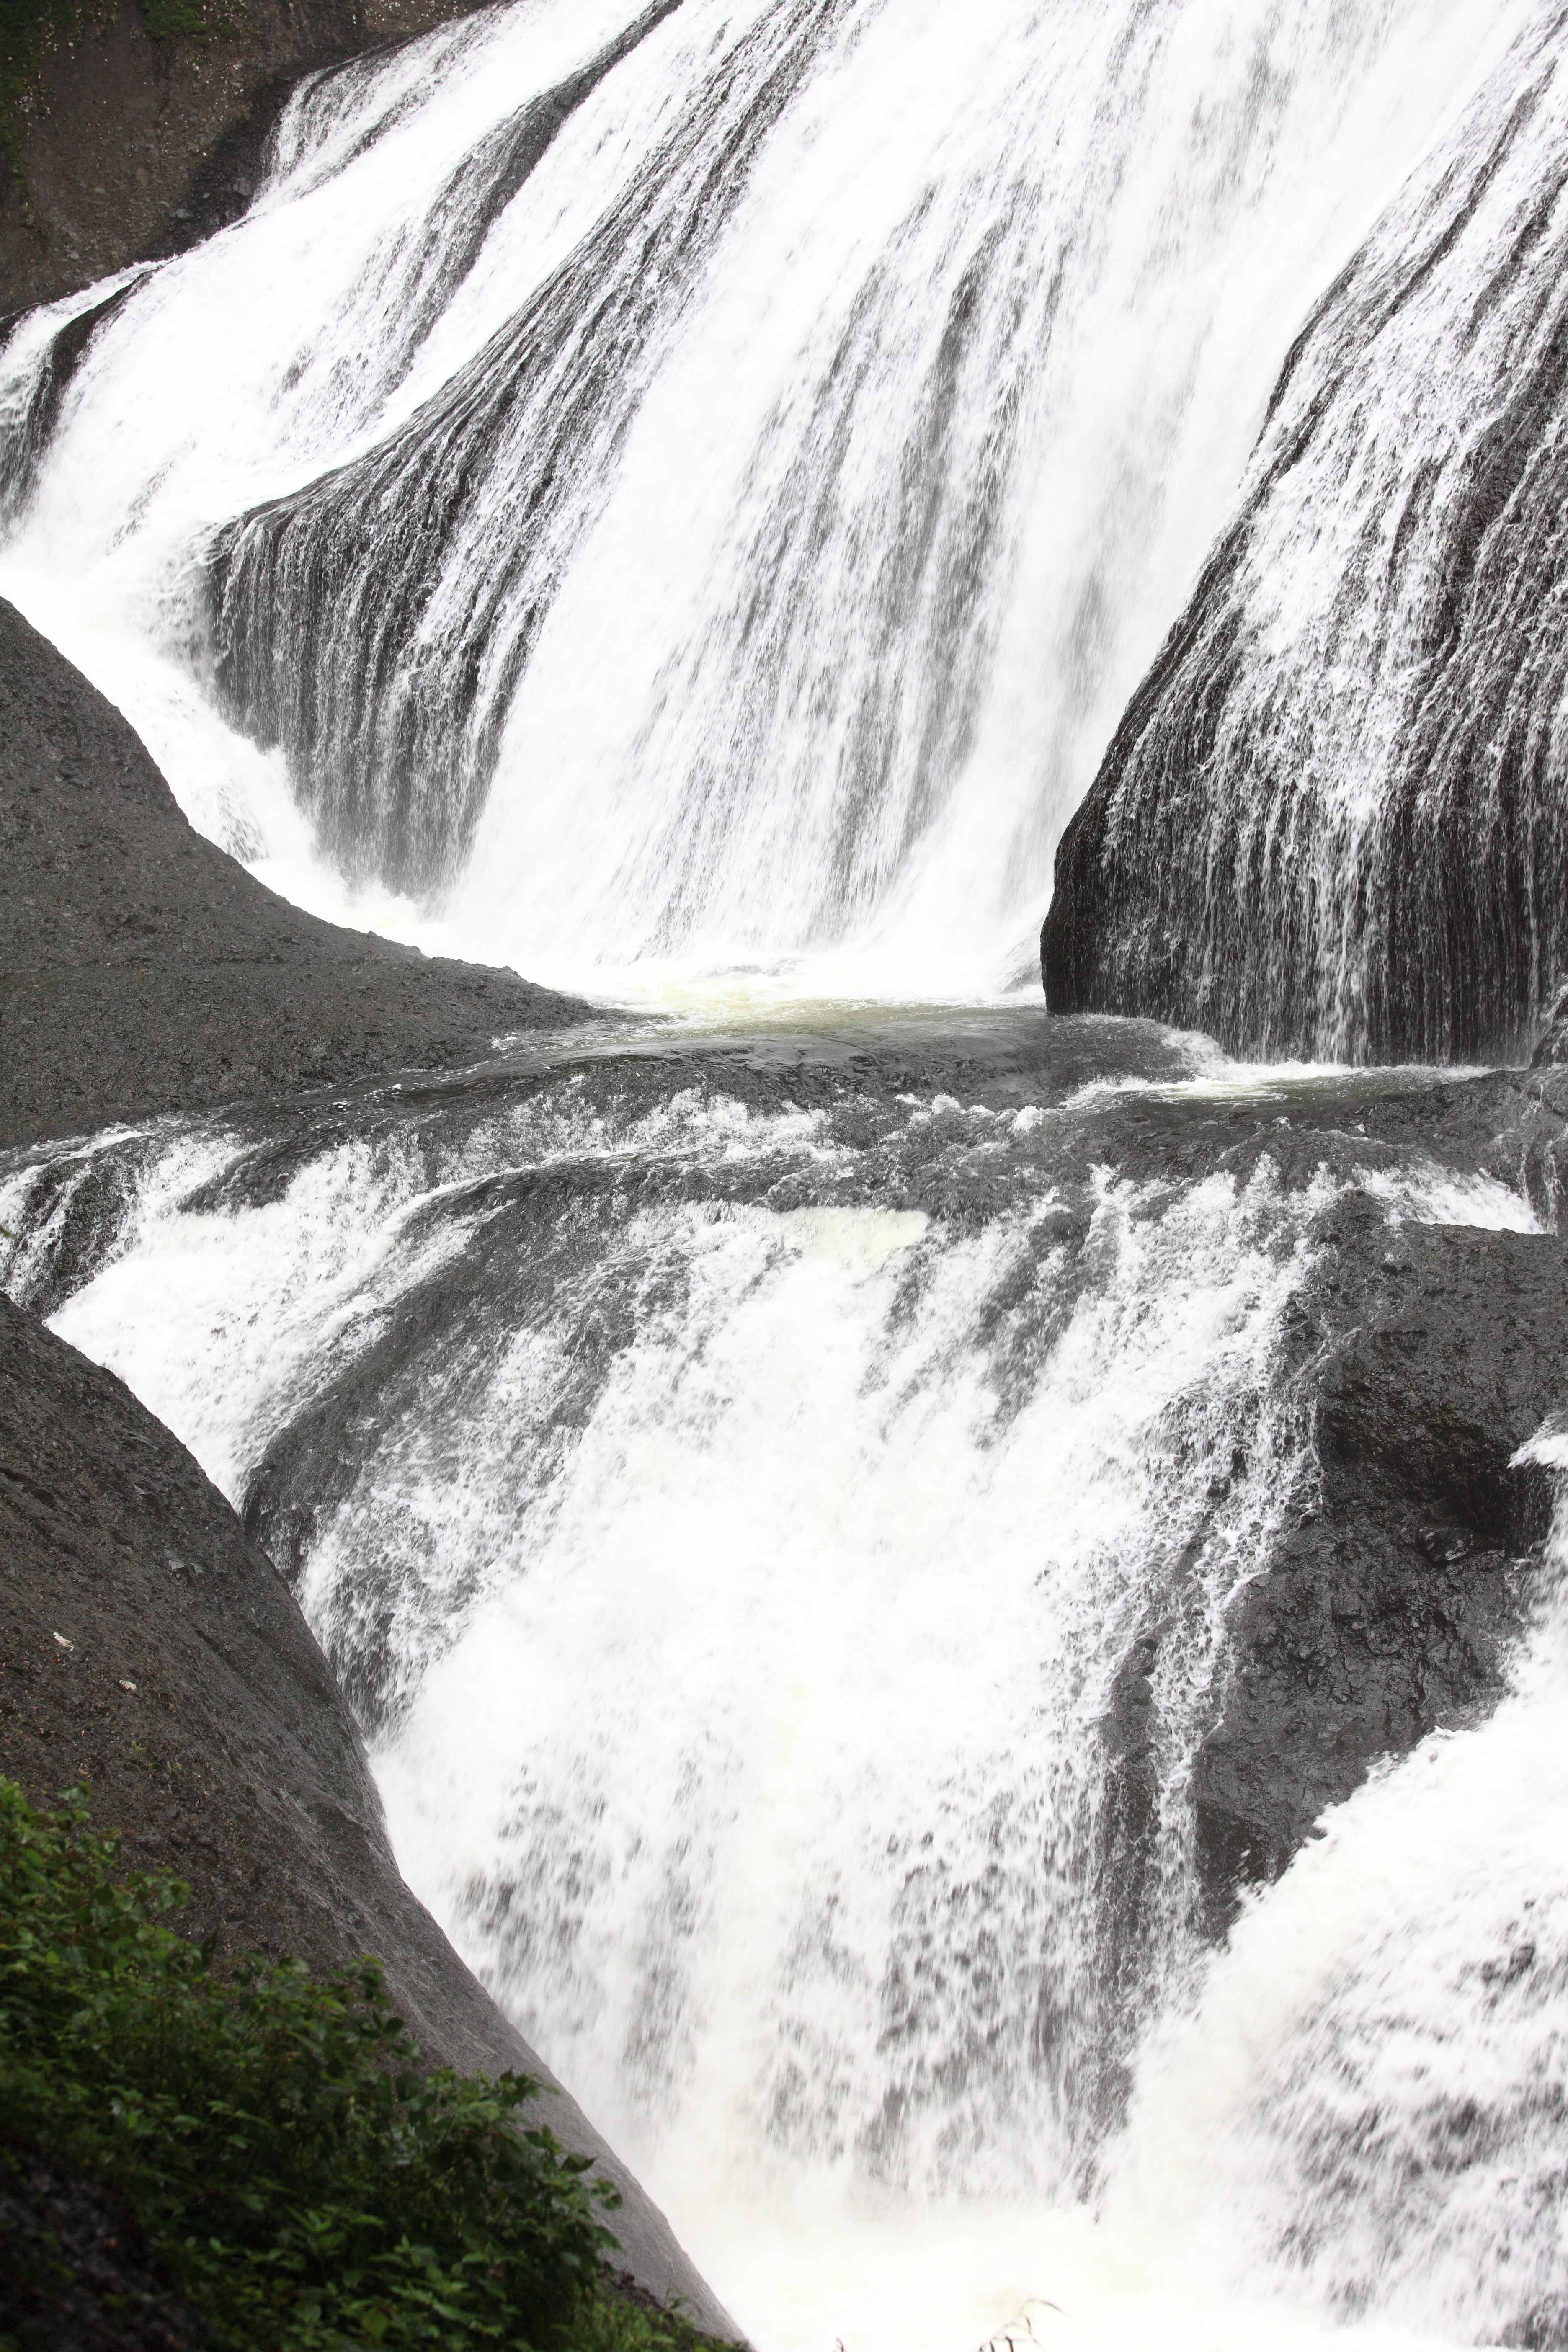
waterfall, black and white, high, canon, rapid, body of water, eos, 5d, hires, markii, water feature, hi, res, resolution, monochrome photography, geological phenomenon